Moestroff

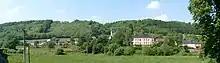
Moestroff Panorama

Moestroff is a small town in the commune of Bettendorf, in north-eastern Luxembourg. , the town has a population of 538.